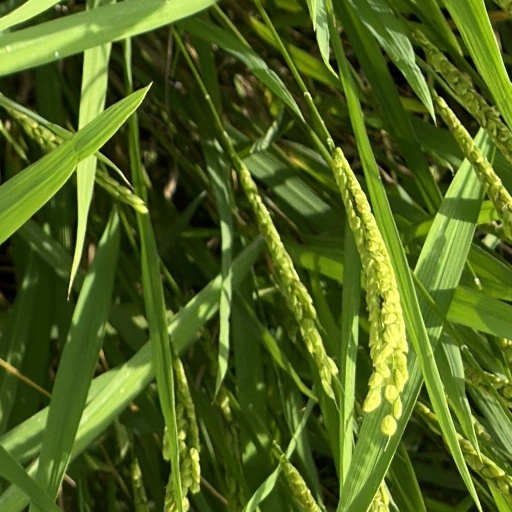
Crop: rice